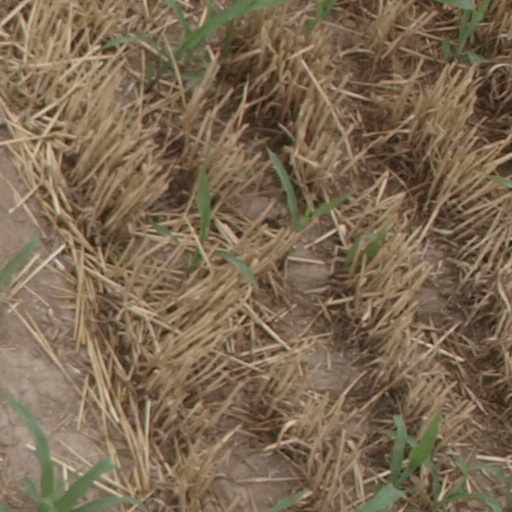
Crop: maize; corn